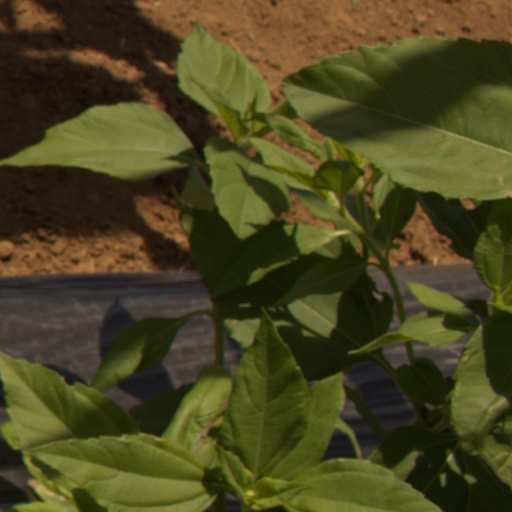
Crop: Jerusalem artichoke